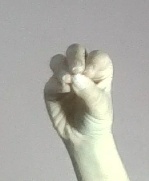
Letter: ha